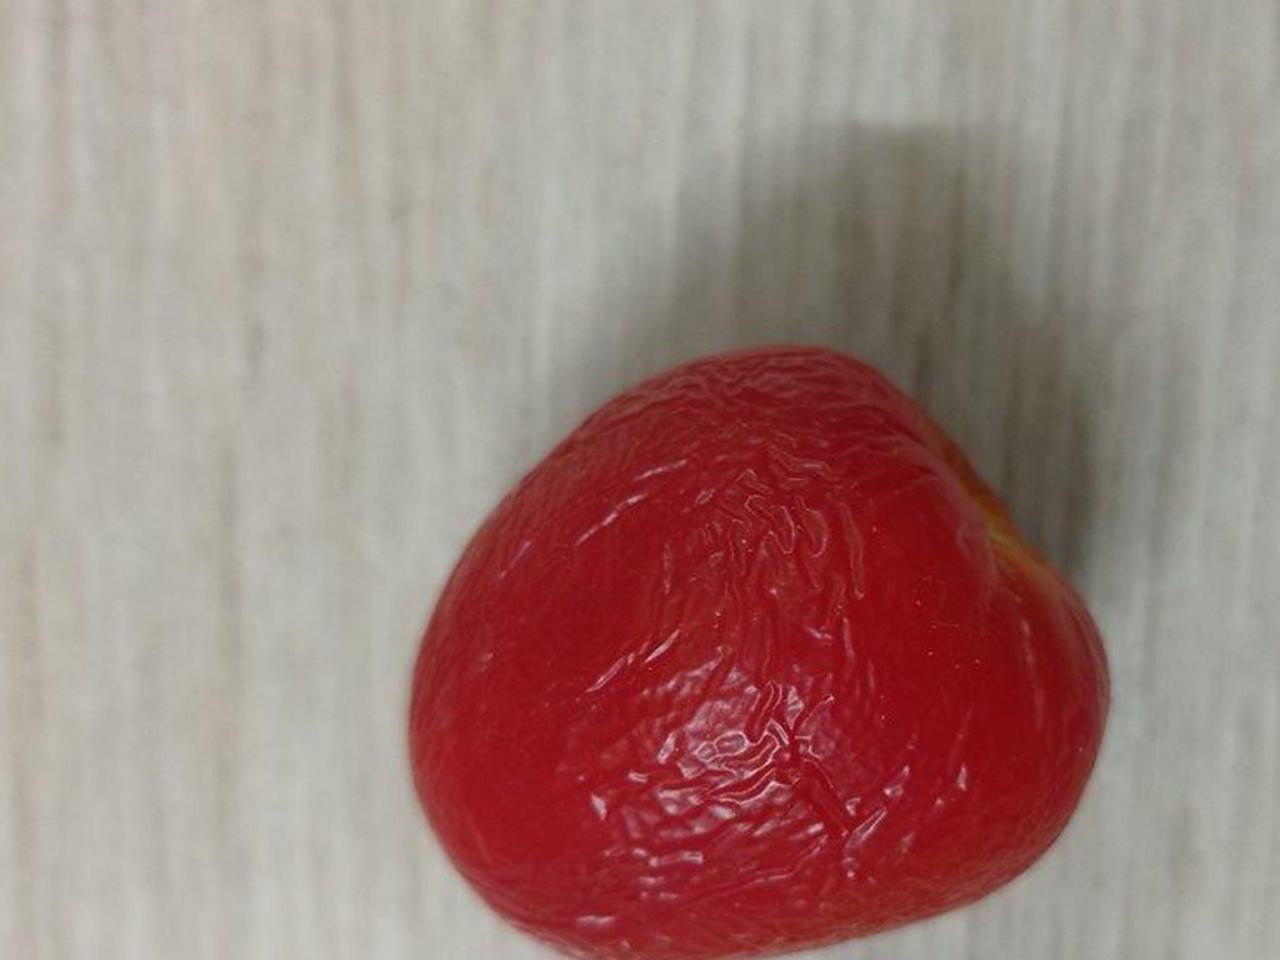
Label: Rotten